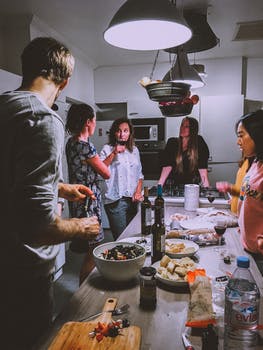
Label: No Watermark